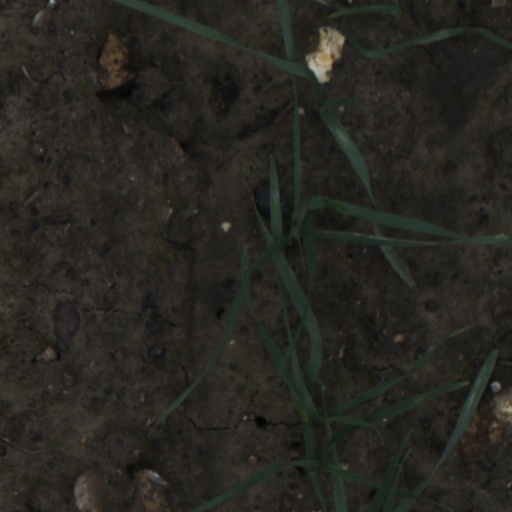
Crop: wheat